The Wyatt Family

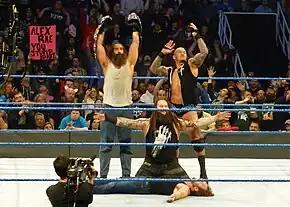
The "New" Wyatt Family as SmackDown Tag Team Champions: (from left to right) Harper, Wyatt, and Randy Orton posing over Dean Ambrose

On July 19 at the 2016 WWE draft, Wyatt and Rowan were drafted to SmackDown while Strowman was drafted to Raw, separating him from the group. On the August 16 episode of "SmackDown Live", Wyatt walked away from Rowan after the latter lost his match against Dean Ambrose, leaving Rowan's sheep mask on Wyatt's rocking chair. Despite this, Rowan attacked Randy Orton on behalf of Wyatt on the September 13 episode of "SmackDown Live", continuing their alliance. On October 9, Harper returned at the close of the SmackDown brand's event No Mercy on October 9 in a match between Wyatt and Orton, whom Harper distracted to help Wyatt win the match, thus realigning himself with Wyatt. Prior to Harper's return, Rowan underwent surgery to repair a torn rotator cuff and would be out of action for four to six months.